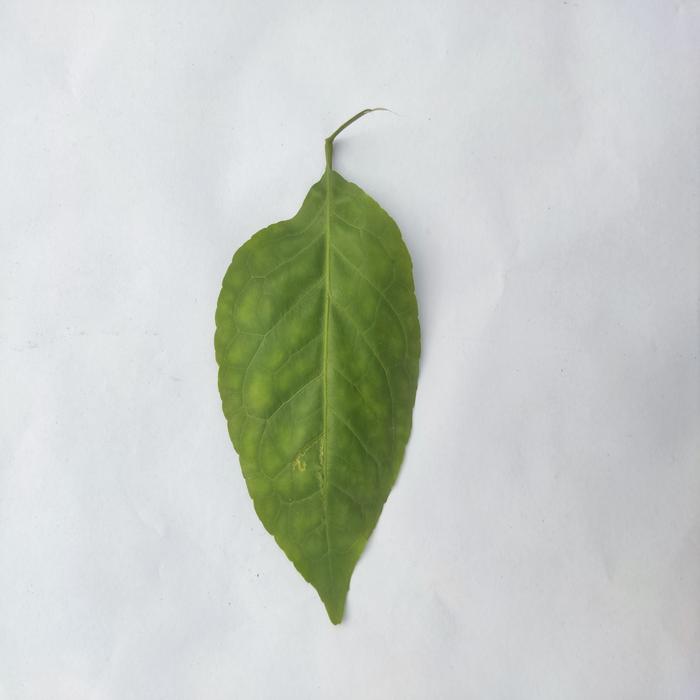
Crop: Aegle Marmelos
Leaf condition: Leaf_Spot